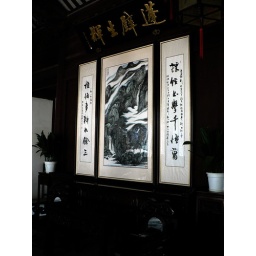
We got off the boat and went into a house built around a garden.